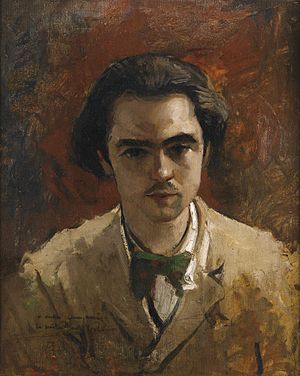
Paul Verlaine / Eksterne henvisninger
Paul Verlaine malet af Courbet
Paul-Marie Verlaine var en fransk digter.